Layton Brothers: Mystery Room

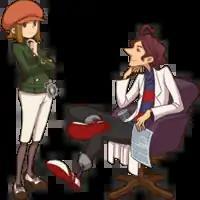
The main protagonists of "Layton Brothers: Mystery Room". Lucy Baker is on the left, Alfendi Layton on the right.

"Layton Brothers: Mystery Room" was first announced at Level-5 Vision 2009 as "Mystery Room", the first entirely original title in Level-5's "Atamania" series. In "Mystery Room", the players would team up with detectives Poccho and Sly to solve crimes sent to their "Mystery Room" by other detectives. A player could select which crime they would like to investigate from a list of crime reports. The game was originally designed for the Nintendo DS and was planned to be released in 2010. Level-5 initially announced plans to bring a demo of the game to the 2010 Tokyo Game Show, but removed it from their schedule soon before the event, throwing the game's status into question. In May 2010, the developer published an update on the game's progress and announced that the game would be delayed until Spring 2011. Finally, on October 15, 2011, the title resurfaced at Level-5 World 2011 as an iOS game titled "Layton Brothers: Mystery Room". Though the game was now rebranded as a "Layton" series title, many of its original elements remained intact, including the titular premise and the focus on solving discrete cases using remote investigative techniques.